Gary Cooper

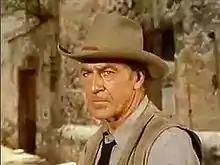

Cooper's most important film during the postwar years was Fred Zinnemann's Western drama "High Noon" (1952) with Grace Kelly and Katy Jurado for United Artists. In the film, Cooper plays retiring sheriff Will Kane, who is preparing to leave town on his honeymoon when he learns that an outlaw he helped put away and his three henchmen are returning to seek their revenge. Unable to gain the support of the frightened townspeople, and abandoned by his young bride, Kane nevertheless stays to face the outlaws alone. During the filming, Cooper was in poor health and in considerable pain from stomach ulcers. His ravaged face and discomfort in some scenes "photographed as self-doubt", according to biographer Hector Arce, and contributed to the effectiveness of his performance. Considered one of the first "adult" Westerns for its theme of moral courage, "High Noon" received enthusiastic reviews for its artistry, with "Time" placing it in the ranks of "Stagecoach" and "The Gunfighter". Bosley Crowther, in "The New York Times", wrote that Cooper was "at the top of his form", and John McCarten, in "The New Yorker", wrote that Cooper was never more effective. The film earned $3.75million in the United States and $18million worldwide. Following the example of his friend James Stewart, Cooper accepted a lower salary in exchange for a percentage of the profits, and ended up making $600,000. Cooper's understated performance was widely praised, and earned him his second Academy Award for Best Actor.